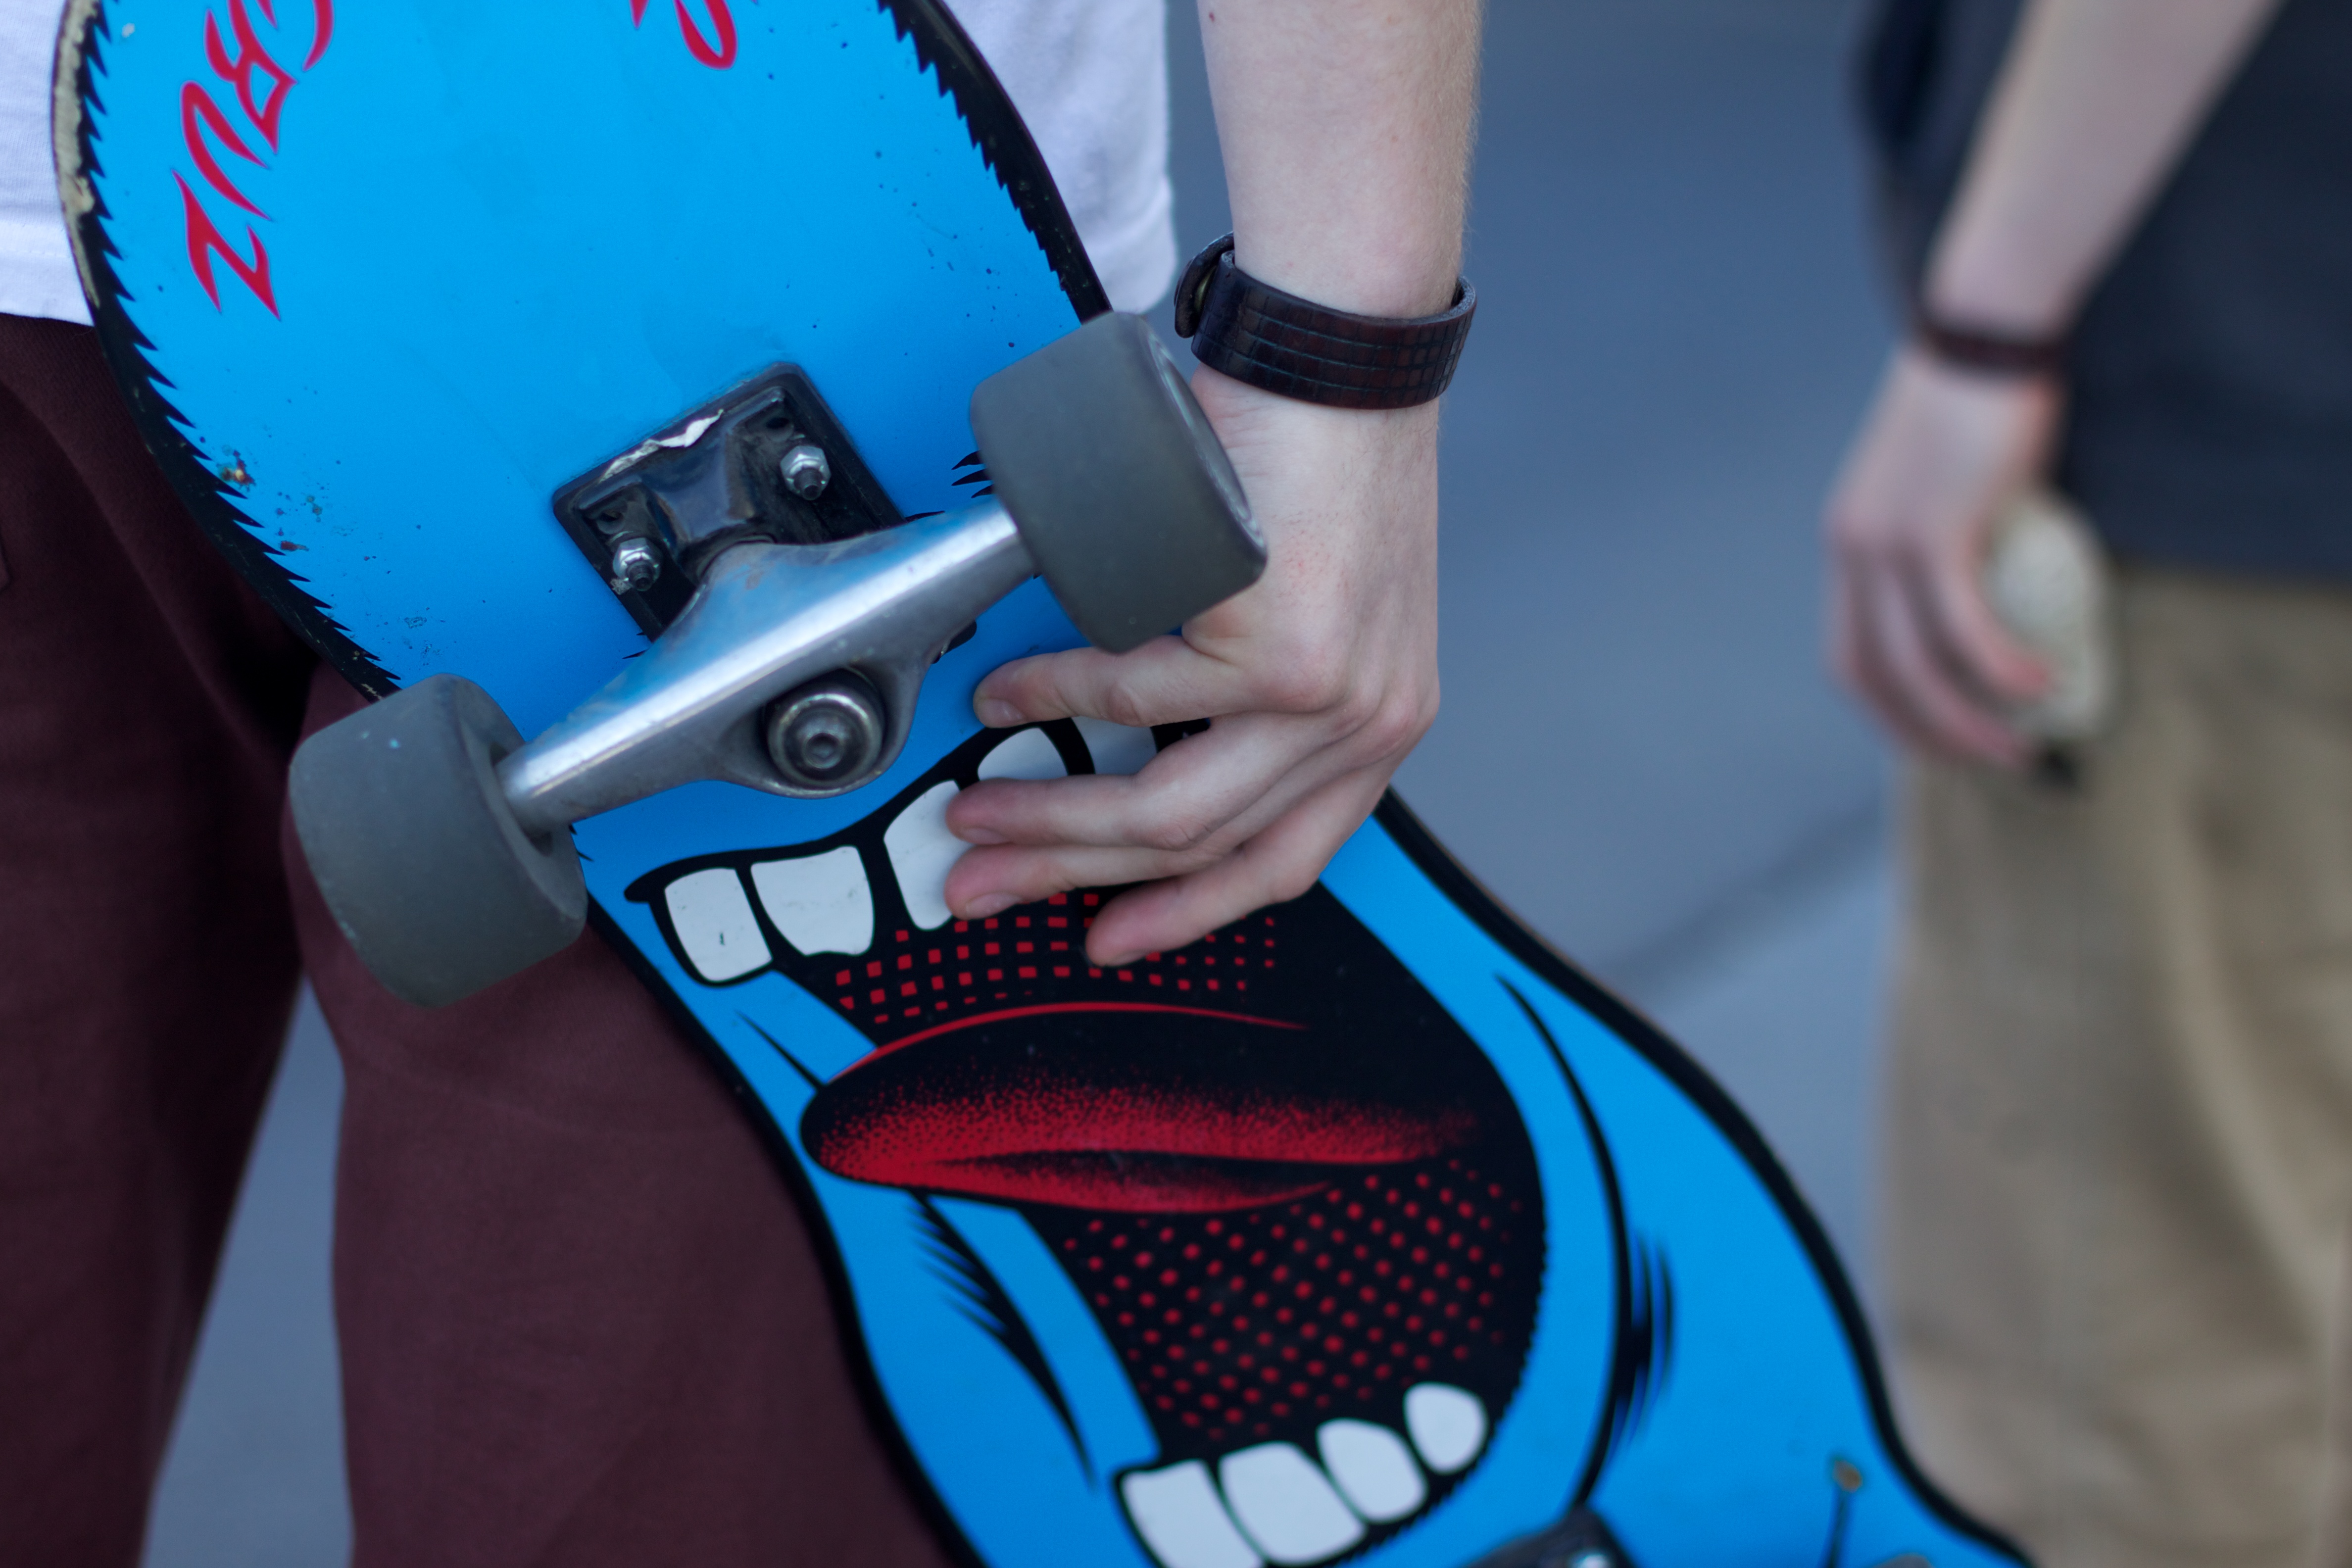
hand, blue, arm, footwear, auodyssey